Dhaka National Medical College

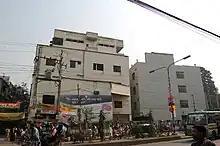
In front of DNMC

Dhaka National Medical College is a private medical college in Dhaka, Bangladesh. It was founded in 1925 as the Dhaka National Medical Institute which was then situated near Bahadur Shah Park.